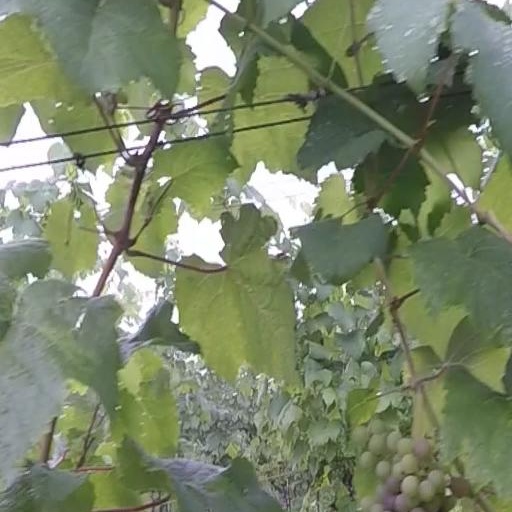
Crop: grape